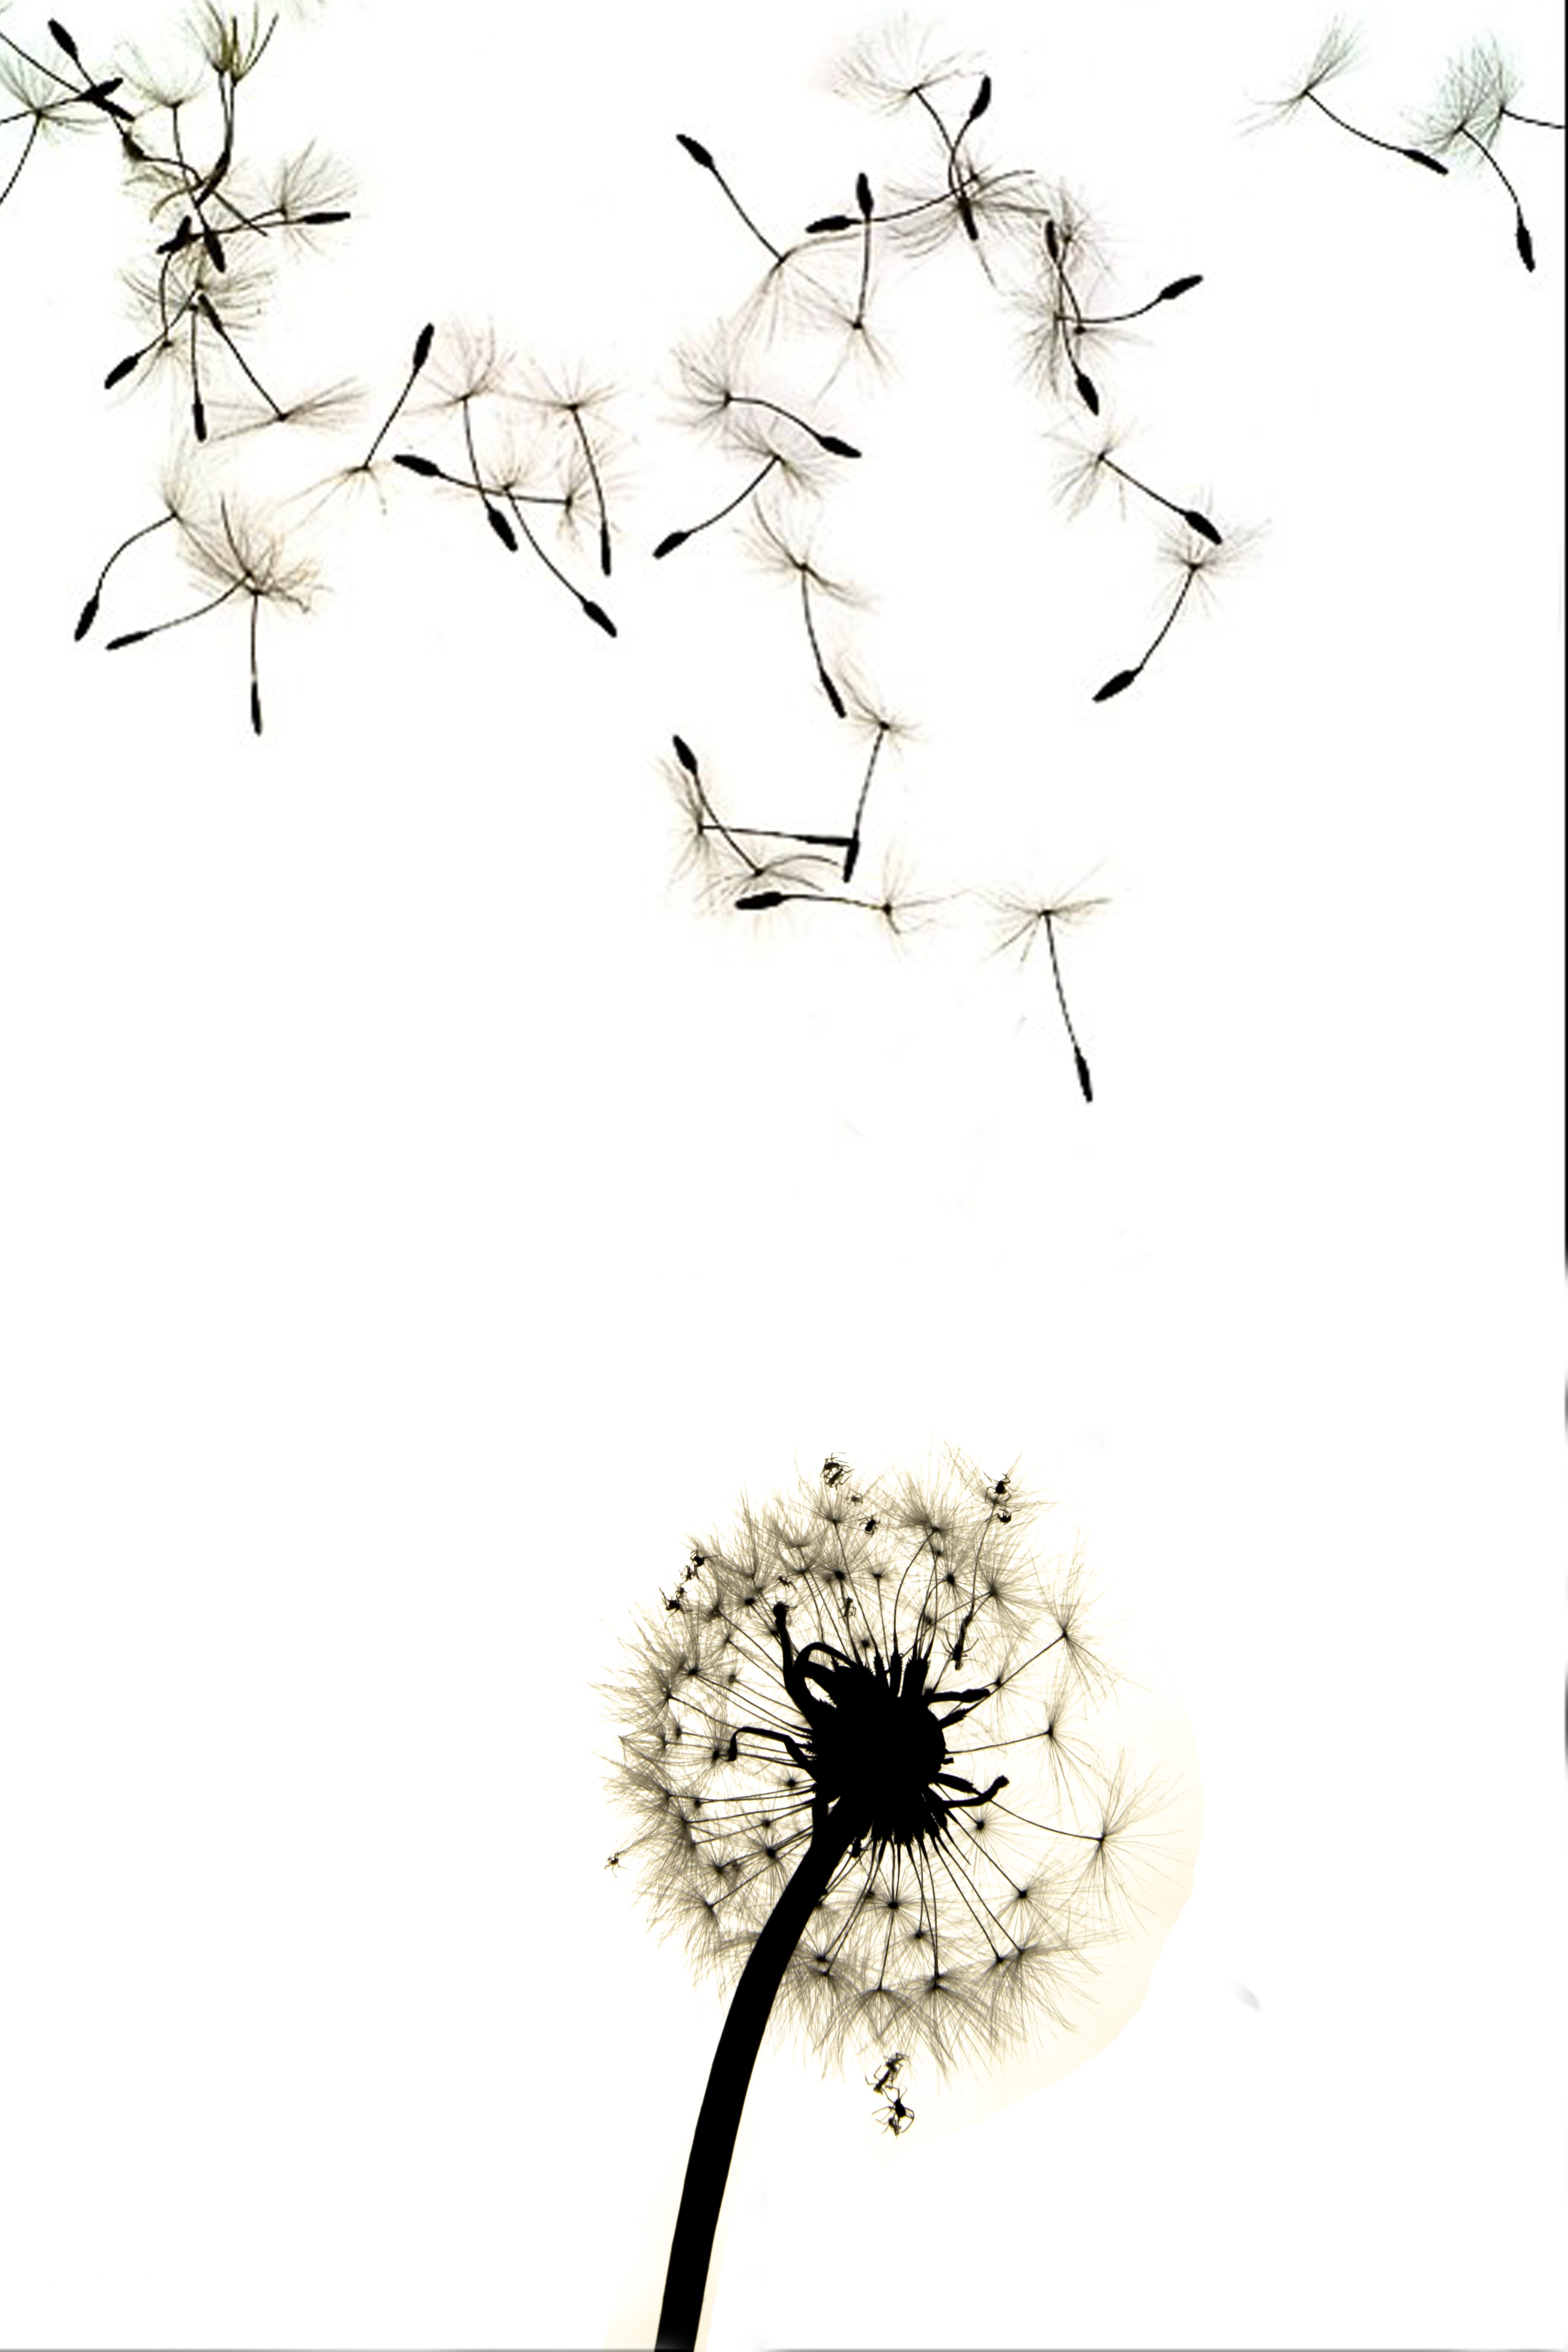
branch, dandelion, flower, line, contrast, twig, sketch, drawing, illustration, high contrast